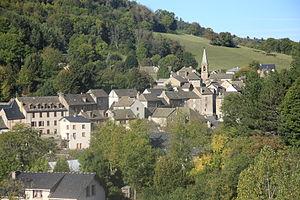
Bagnols-les Bains, commune de la Lozère
Bagnols-les-Bains est une ancienne commune française, située dans le département de la Lozère en région Occitanie. Elle est intégrée depuis le 1ᵉʳ janvier 2017 dans la commune nouvelle de Mont-Lozère-et-Goulet.